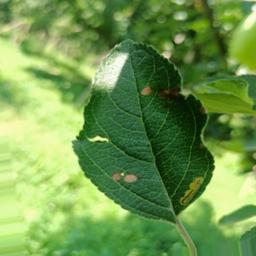
Label: Alternaria